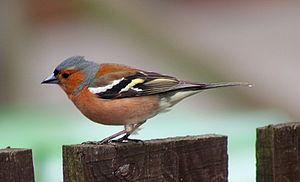
Les effets des pesticides sur l'environnement comprennent essentiellement des effets sur les espèces non-ciblées. Parce qu'ils sont pulvérisés ou épandus globalement sur les parcelles cultivées, plus de 98 % des insecticides pulvérisés sur les cultures et 95 % des herbicides atteignent une destination autre que leurs cibles.